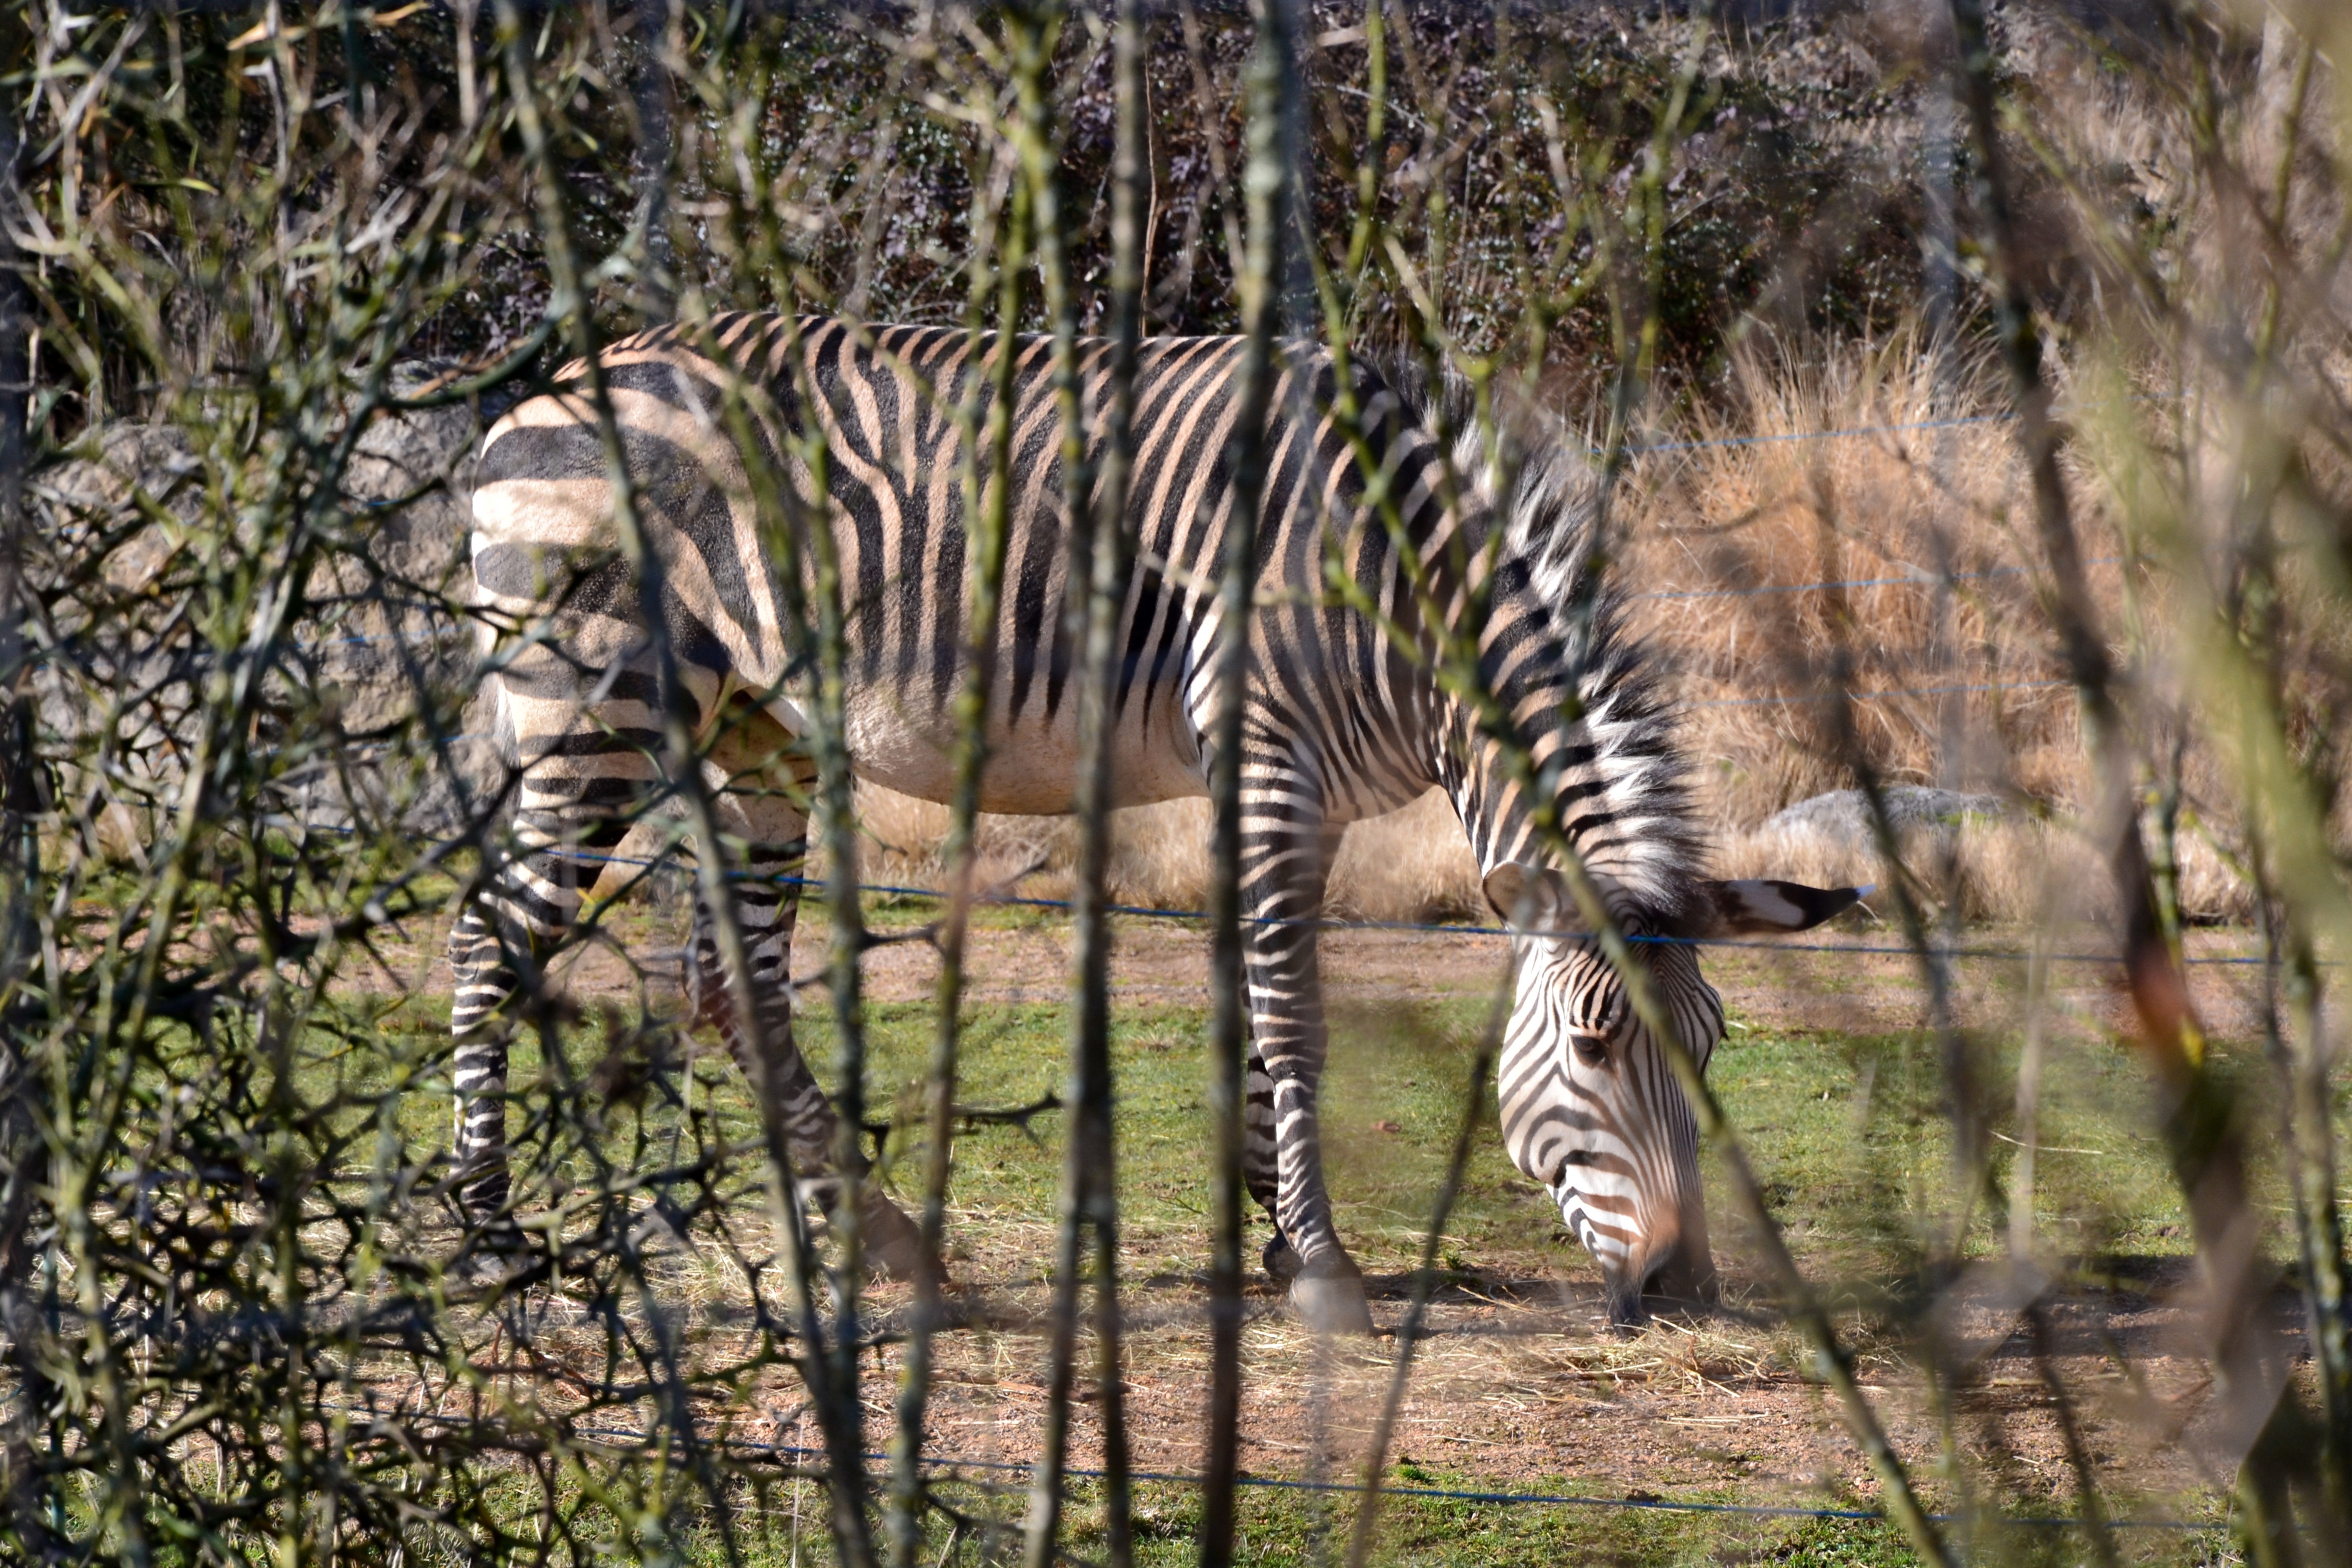
adventure, recreation, wildlife, zoo, jungle, mammal, fauna, savanna, zebra, safari, giraffidae, horse like mammal